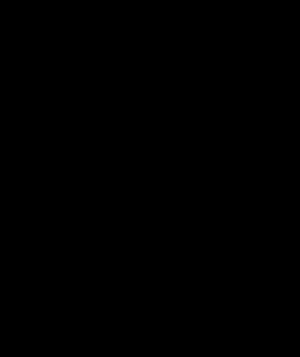
Le monstre du Loch Ness, que l'essor du tourisme a surnommé dans les années 1930 Nessie pour supprimer le côté effrayant qu'il avait jusque-là, désigne une créature lacustre légendaire supposée vivre, ou avoir vécu, dans le Loch Ness, un lac des Highlands en Écosse.